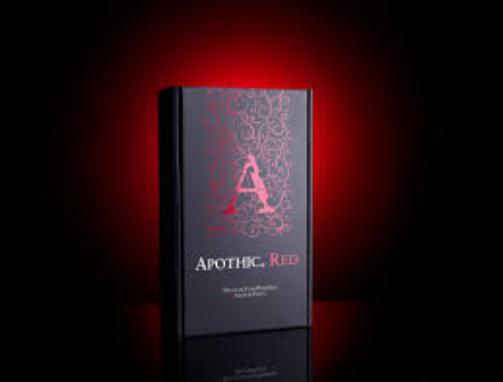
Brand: apothia-2
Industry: Necessities